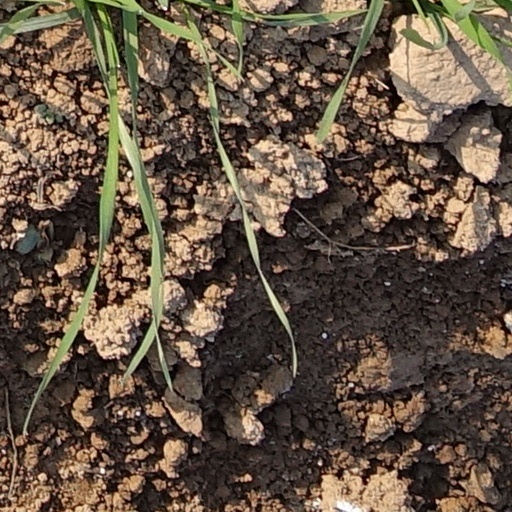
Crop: wheat